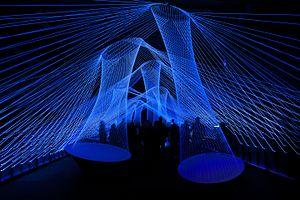
La Luminale est un festival culturel mettant en avant des œuvres artistiques constituées ou mises en lumière et qui se tient tous les deux ans depuis 2000 à Francfort-sur-le-Main. Il est toujours maintenue parallèlement au salon Light+Building, une foire commerciale internationale pour l'éclairage et les techniques d'éclairage. Pendant le festival Luminale, des installations lumineuses sont installées dans des bâtiments sur des lieux publics et privés.